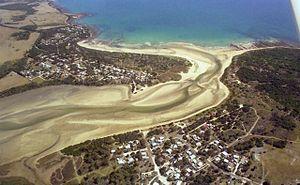
Bellingham est un petit village du nord de la Tasmanie en Australie situé sur la rive droite de l'embouchure de la Pipers River. Il est situé à 62 km au nord de Launceston et à 259 au nord de Hobart.